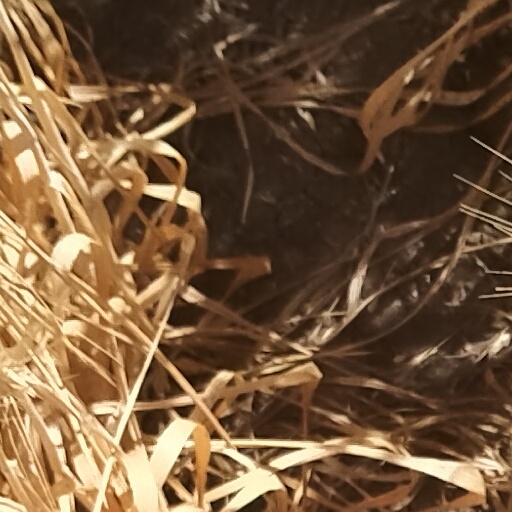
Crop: wheat